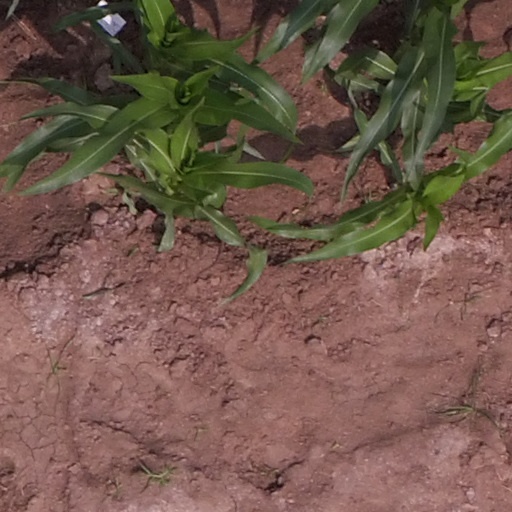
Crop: maize; corn